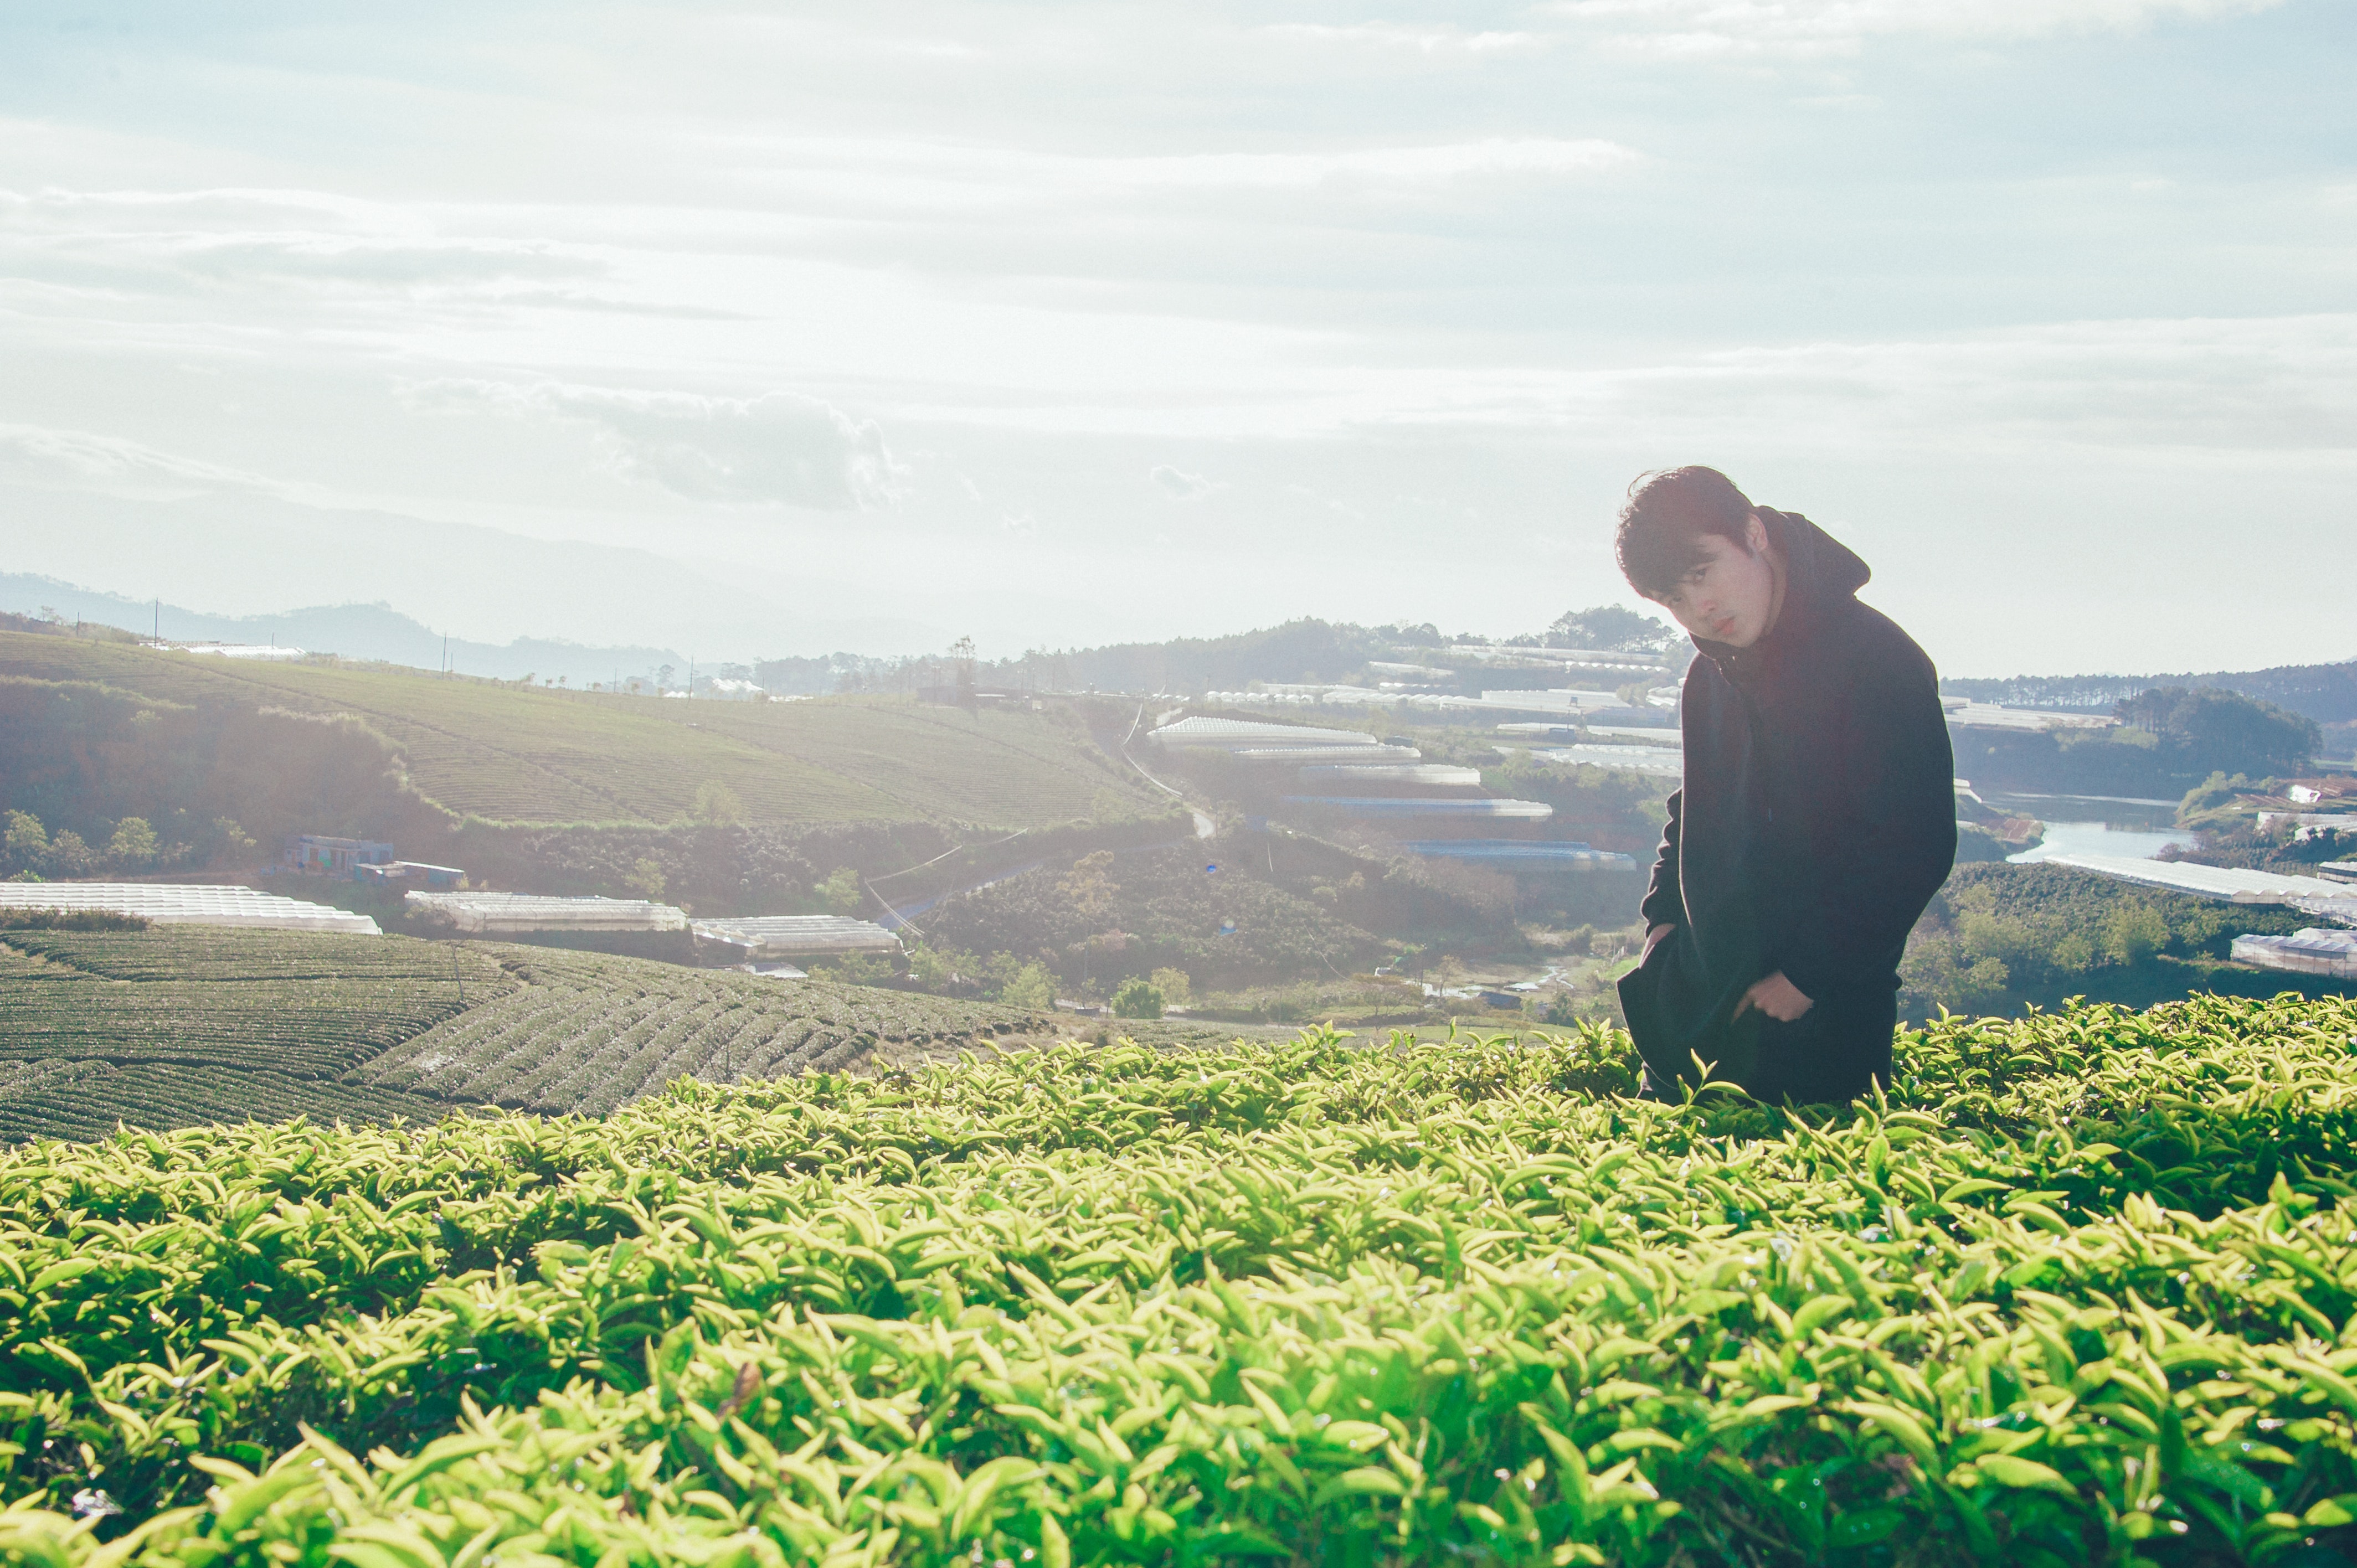
green, sky, hill station, highland, grass, mountain, hill, grassland, cloud, rural area, landscape, plant, tourism, photography, vacation, fell, terrain, travel, valley, plain